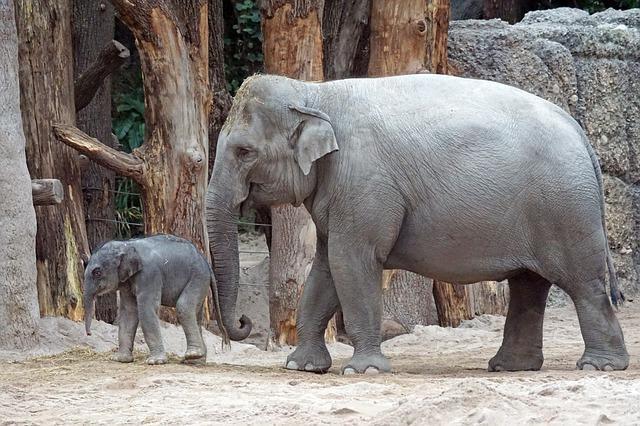
elephant